Monasticism

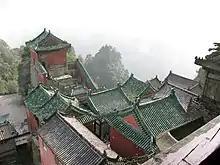
China's Wudang Mountains is a center of Taoist monasticism and the practice of Tai chi.

In Jainism, monasticism is encouraged and respected. Rules for monasticism are rather strict. A Jain ascetic has neither a permanent home nor any possessions, wandering barefoot from place to place except during the months of Chaturmas. The quality of life they lead is difficult because of the many constraints placed on them. They don't use a vehicle for commuting and always commute barefoot from one place to another, irrespective of the distance. They don't possess any materialistic things and also don't use the basic services like that of a phone, electricity etc. They don't prepare food and live only on what people offer them.